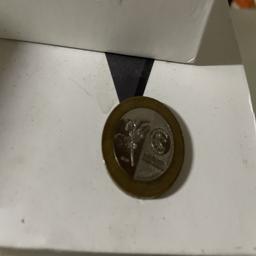
Label: 20_New_Back